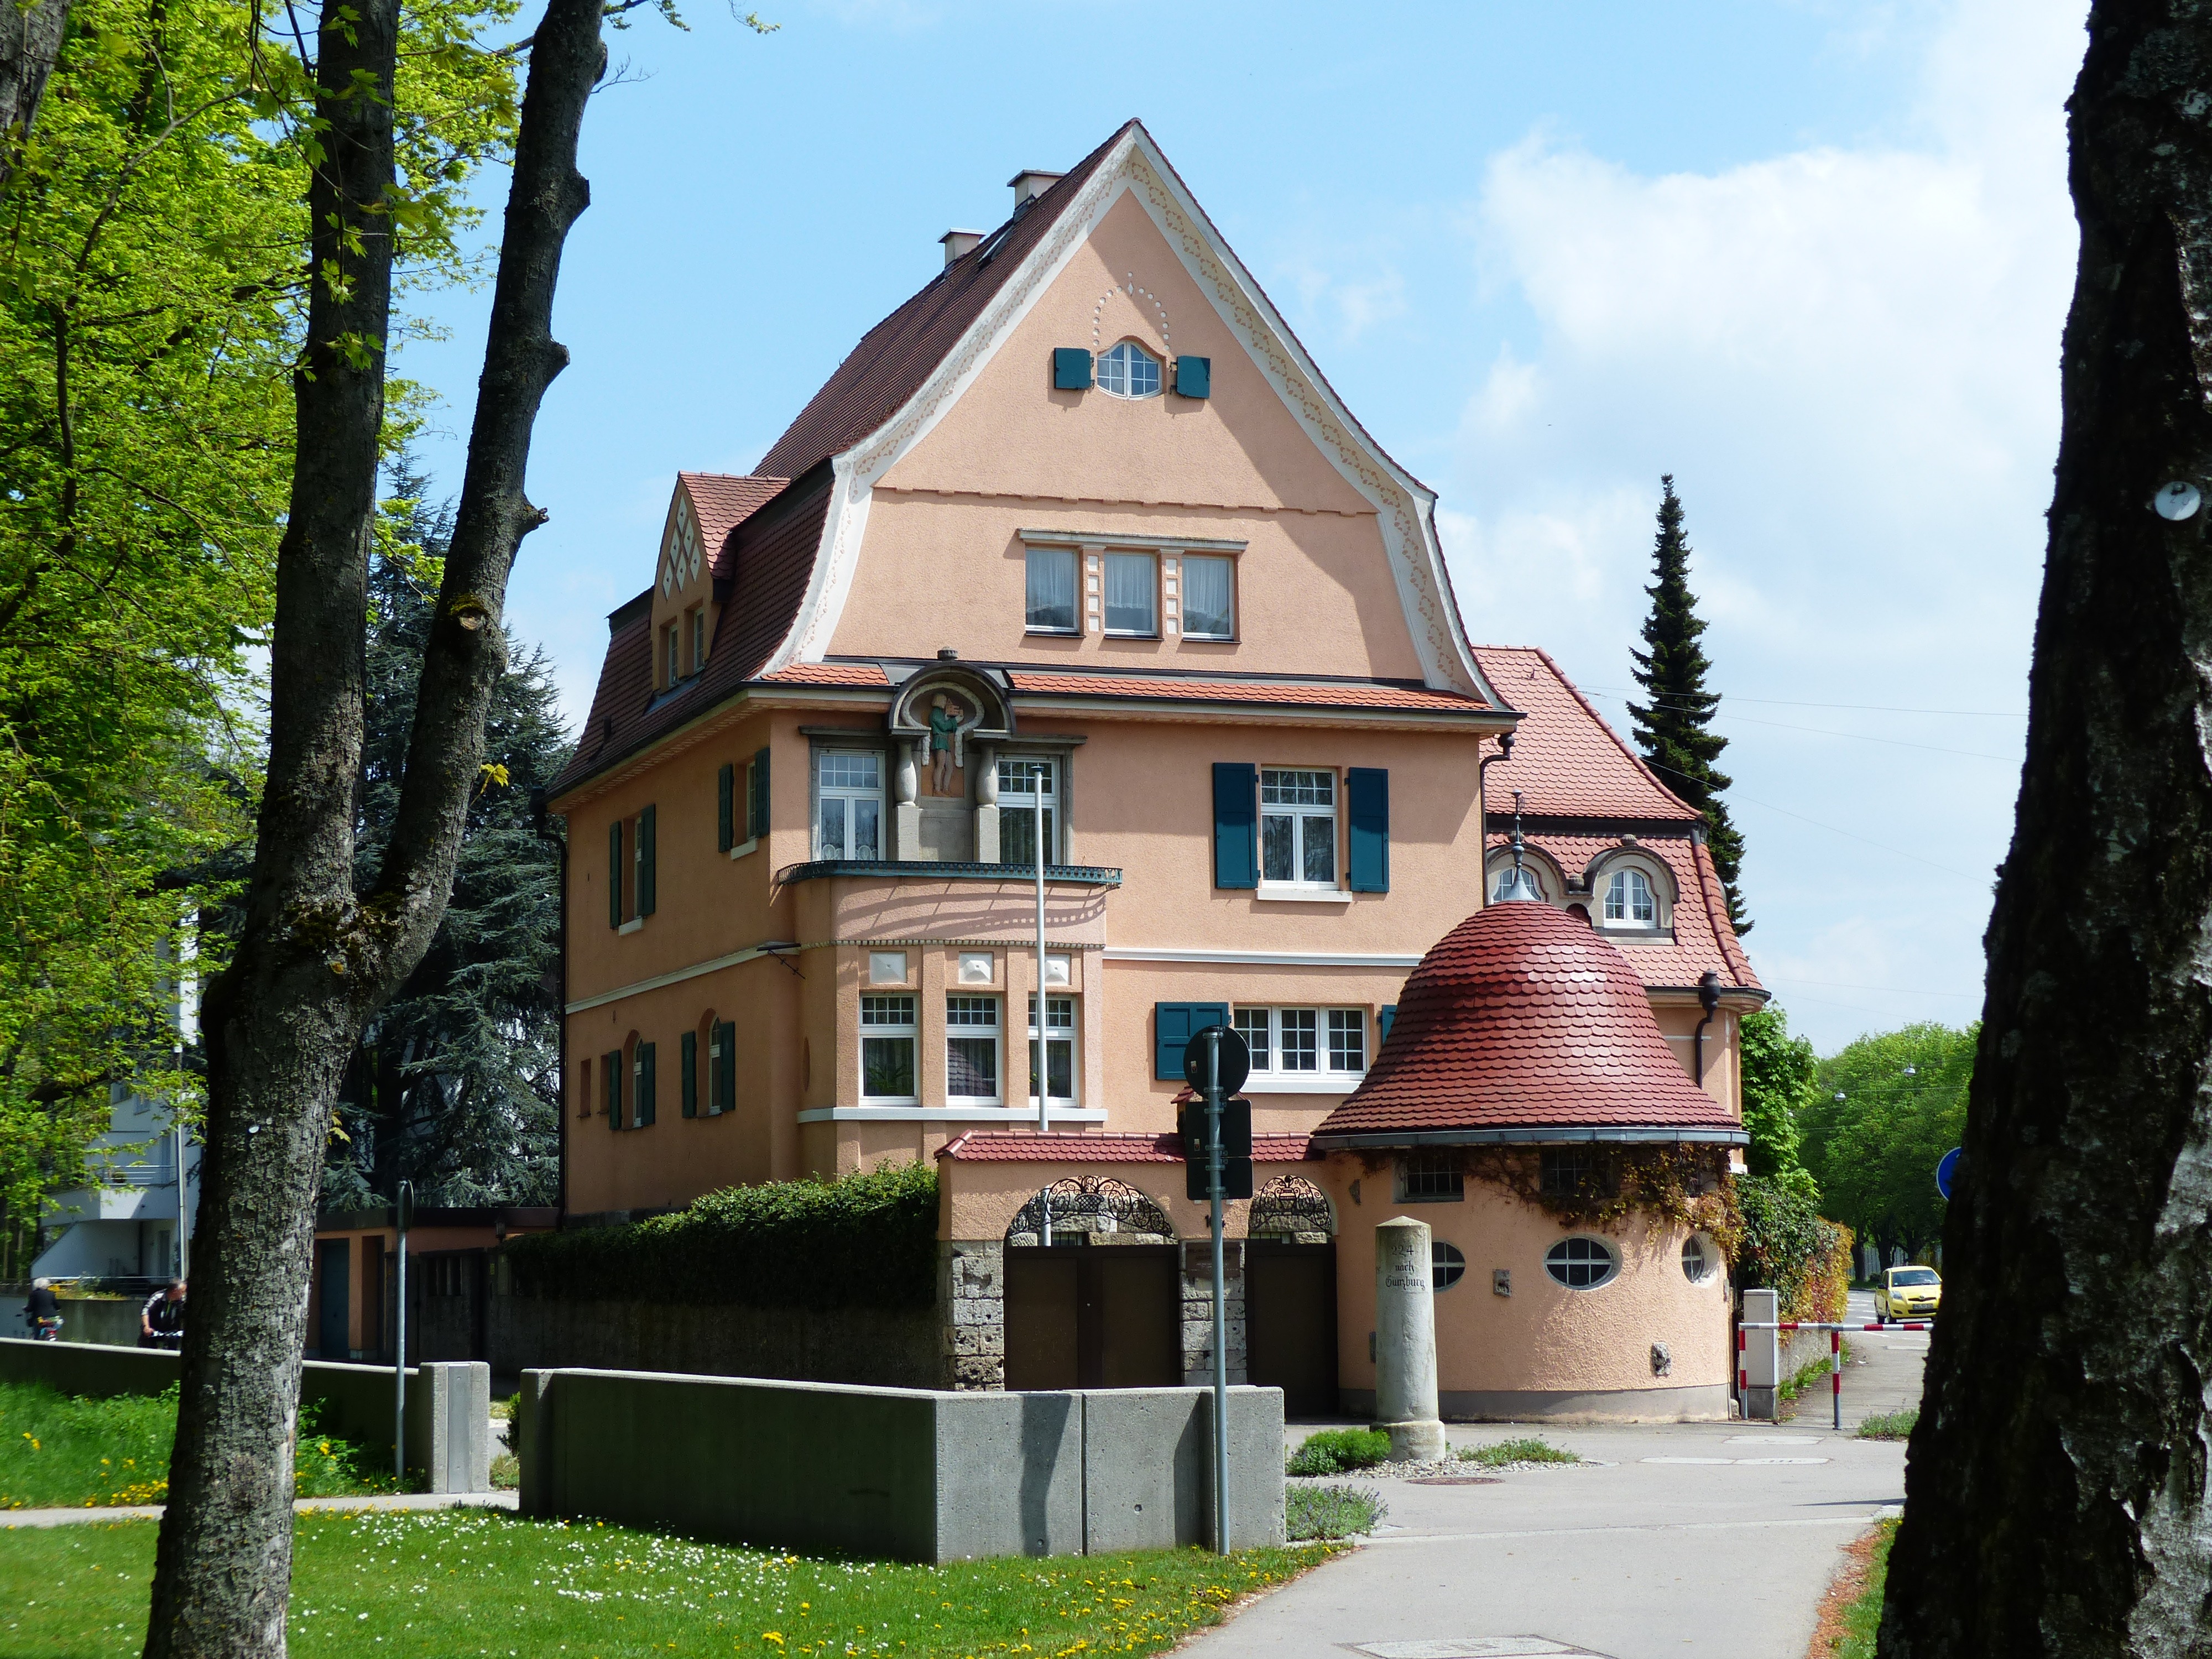
architecture, villa, mansion, house, building, chateau, home, vacation, village, orange, red, cottage, facade, residence, property, tourism, estate, neighbourhood, manor house, kunterbunt, dream home, residential area, villa kunterbunt, dream villa, dream apartment